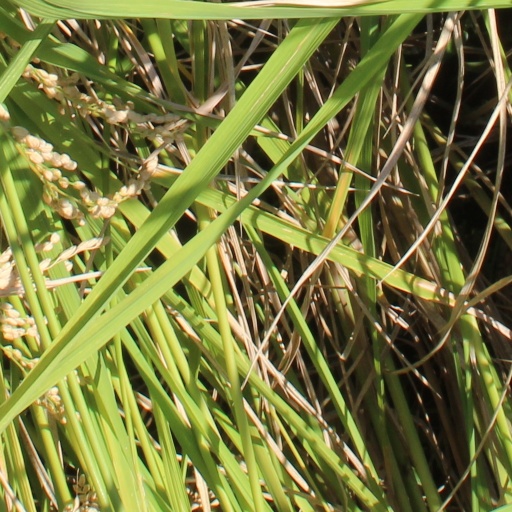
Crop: rice